David H. Murdock

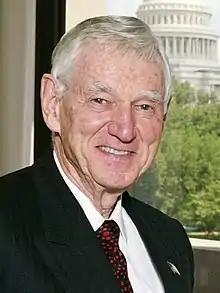
Murdock in 2003

David Howard Murdock (April 11, 1923 – June 9, 2025) was an American billionaire businessman, plant-based diet advocate and philanthropist.